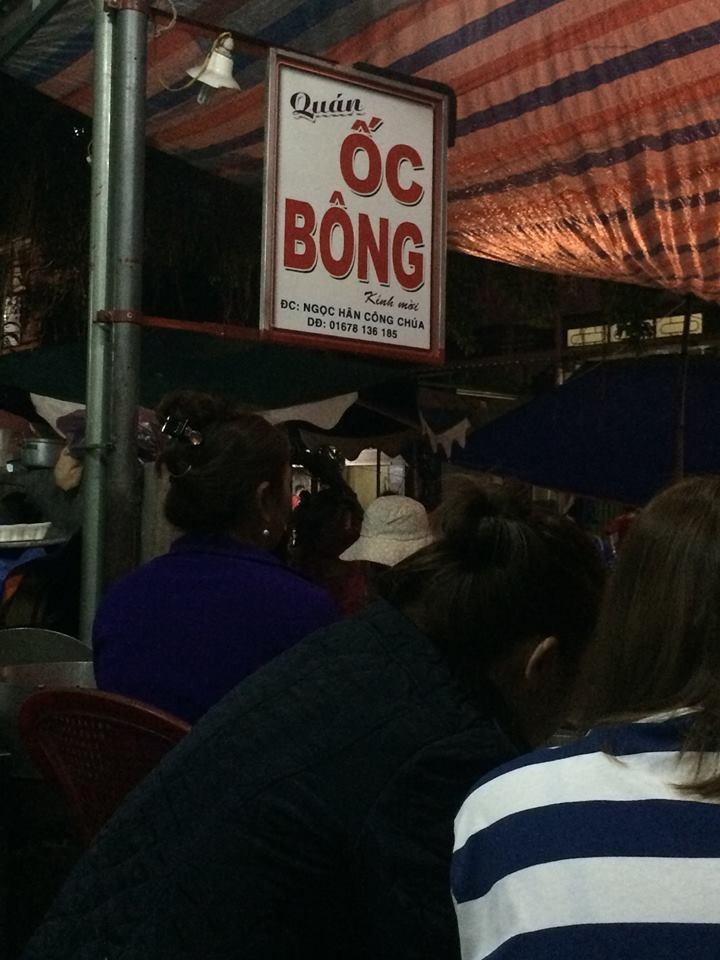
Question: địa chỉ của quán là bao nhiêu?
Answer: ngọc hân công chúa